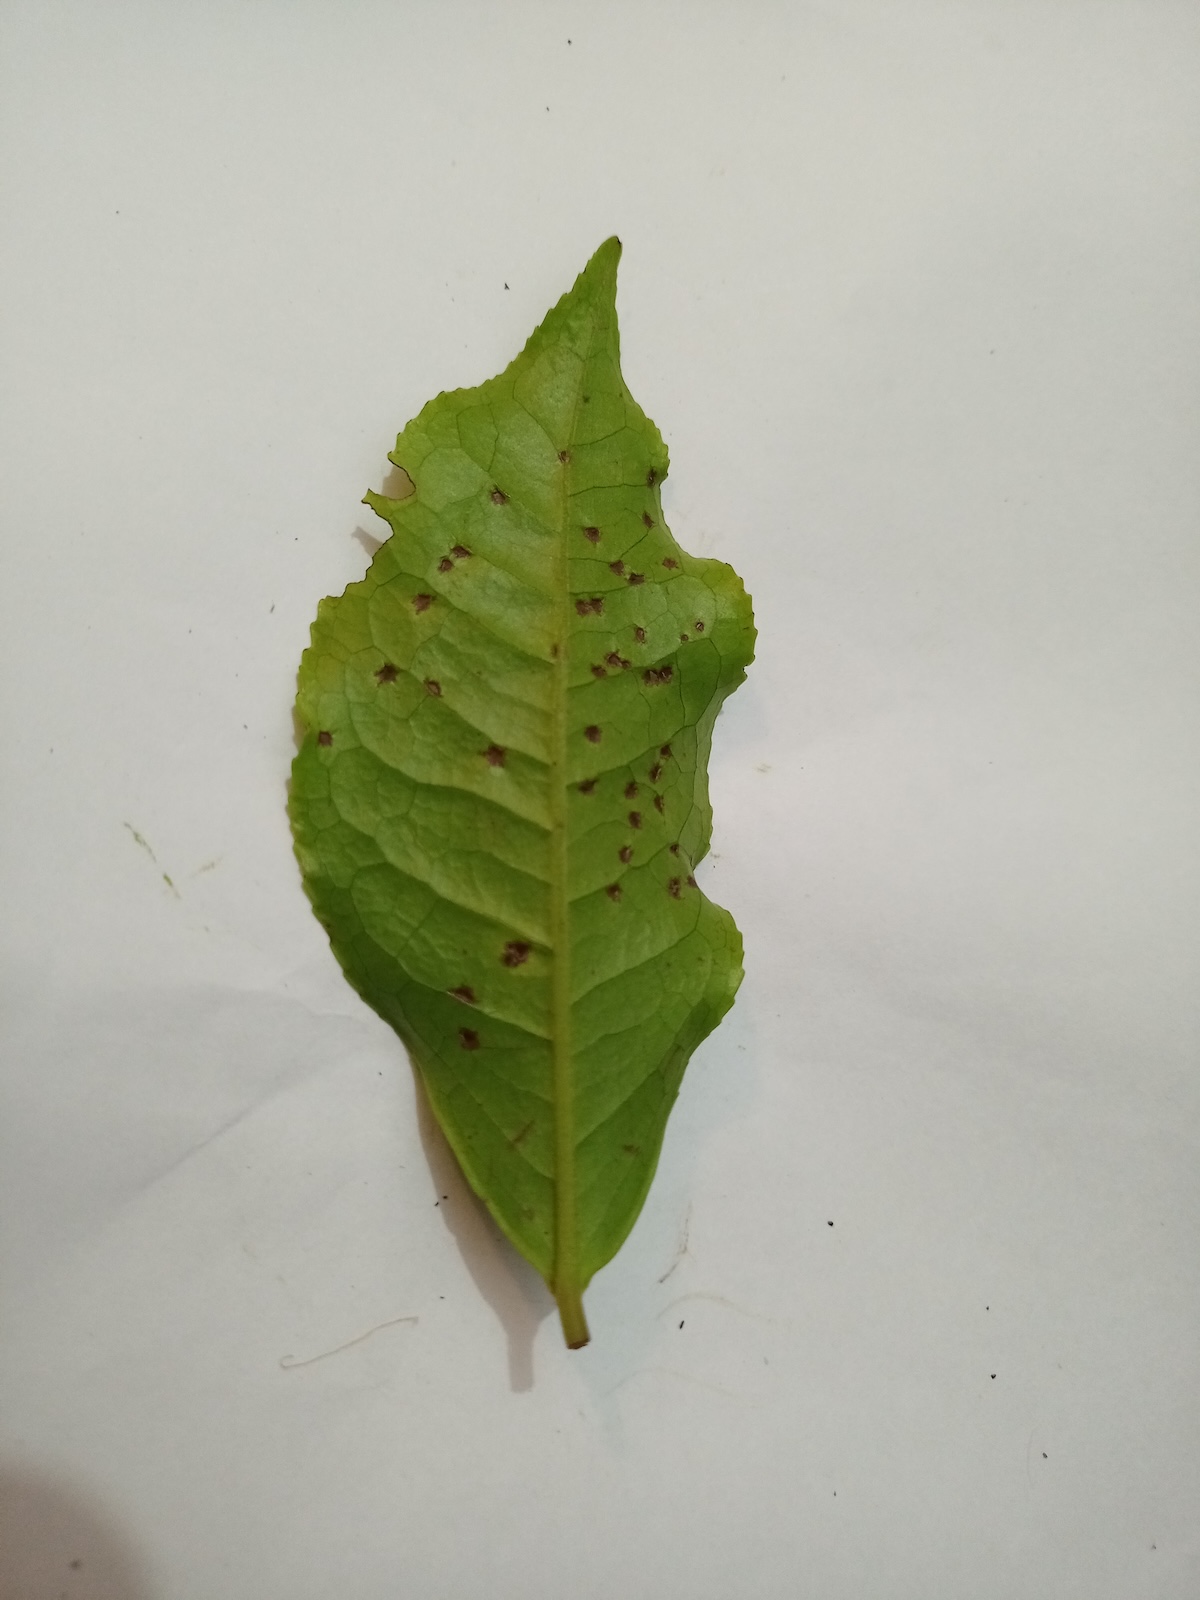
Label: Green mirid bug